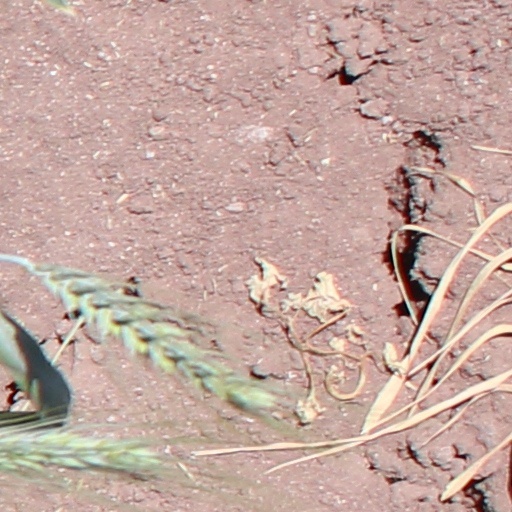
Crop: wheat